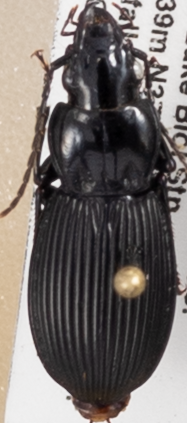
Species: Pterostichus lachrymosus
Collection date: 2019-06-04
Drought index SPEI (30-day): -1.13
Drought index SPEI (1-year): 2.09
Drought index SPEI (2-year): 2.09